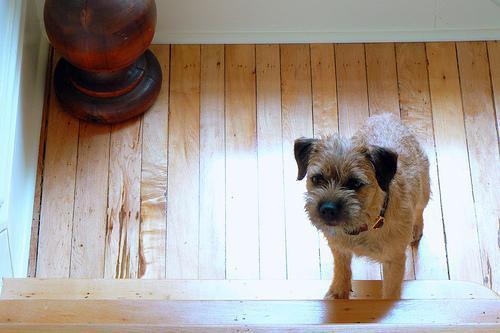
Border_terrier